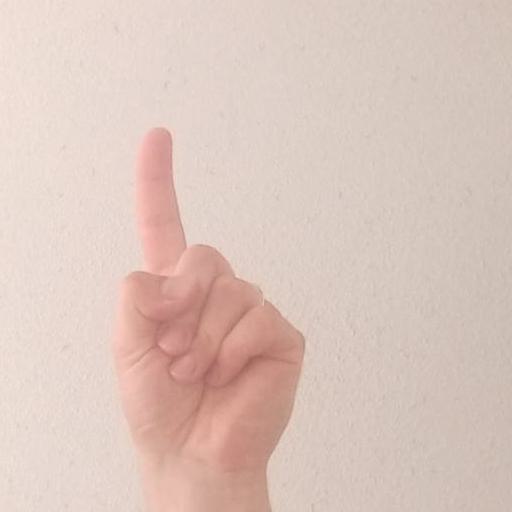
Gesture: one